Karl Popper

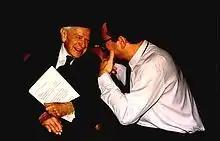
Popper with Professor Cyril Höschl, while receiving an honorary doctorate from Charles University in Prague in May 1994

Popper died of "complications of cancer, pneumonia and kidney failure" in Kenley at the age of 92 on 17 September 1994. He had been working continuously on his philosophy until two weeks before when he suddenly fell terminally ill, writing his last letter two weeks before his death as well.